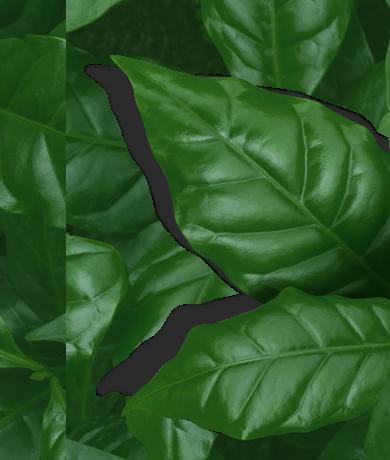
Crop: unknown
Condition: coffee